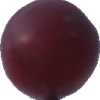
Label: pink_grape